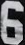
Number: 6